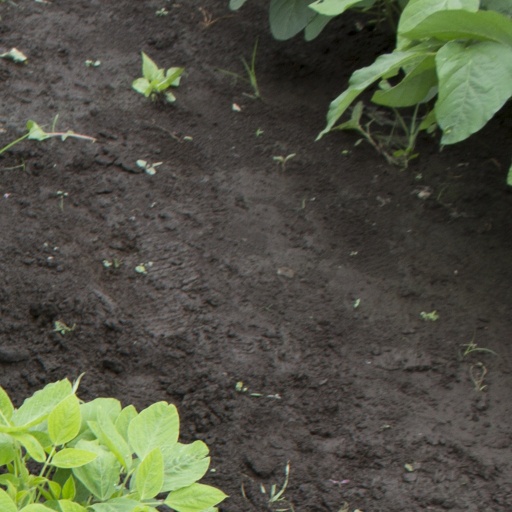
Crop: soybean